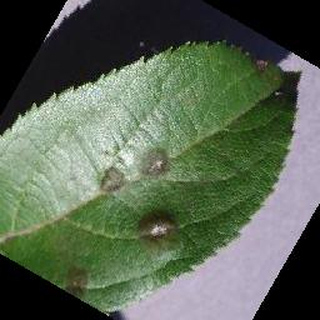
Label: apple_apple_scab